Justin Peters

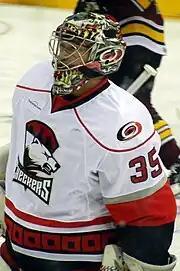
Peters with the Charlotte Checkers in 2012

On February 5, 2010, the Carolina Hurricanes recalled Justin Peters from Albany after Cam Ward suffered an upper body injury. He made his NHL debut for the Hurricanes on February 6, 2010, starting against the New York Islanders; he made 34 saves in a 3–1 victory.